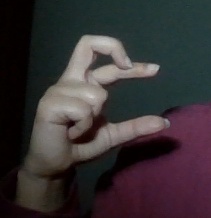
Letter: thal